Majdal Yaba

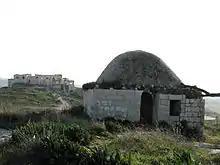
The Shrine (Maqam) of Burraz al-Din, 2007

In the 19th century, the village was named 'Majdal al-Sadiq' after Sheikh Muhammad al-Sadiq al-Jamma'ini, the chief of the village who hailed from the prominent Rayyan clan. The Rayyan were a branch of the Arab Bani Ghazi tribe that migrated to Palestine from Transjordan in the 17th century. According to Eli Smith, in 1843, the fortress (known as the "Rayyan Fortress") in the village was in ruins.